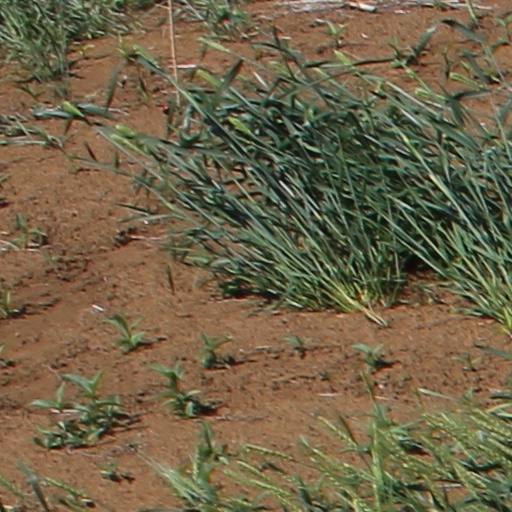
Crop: wheat